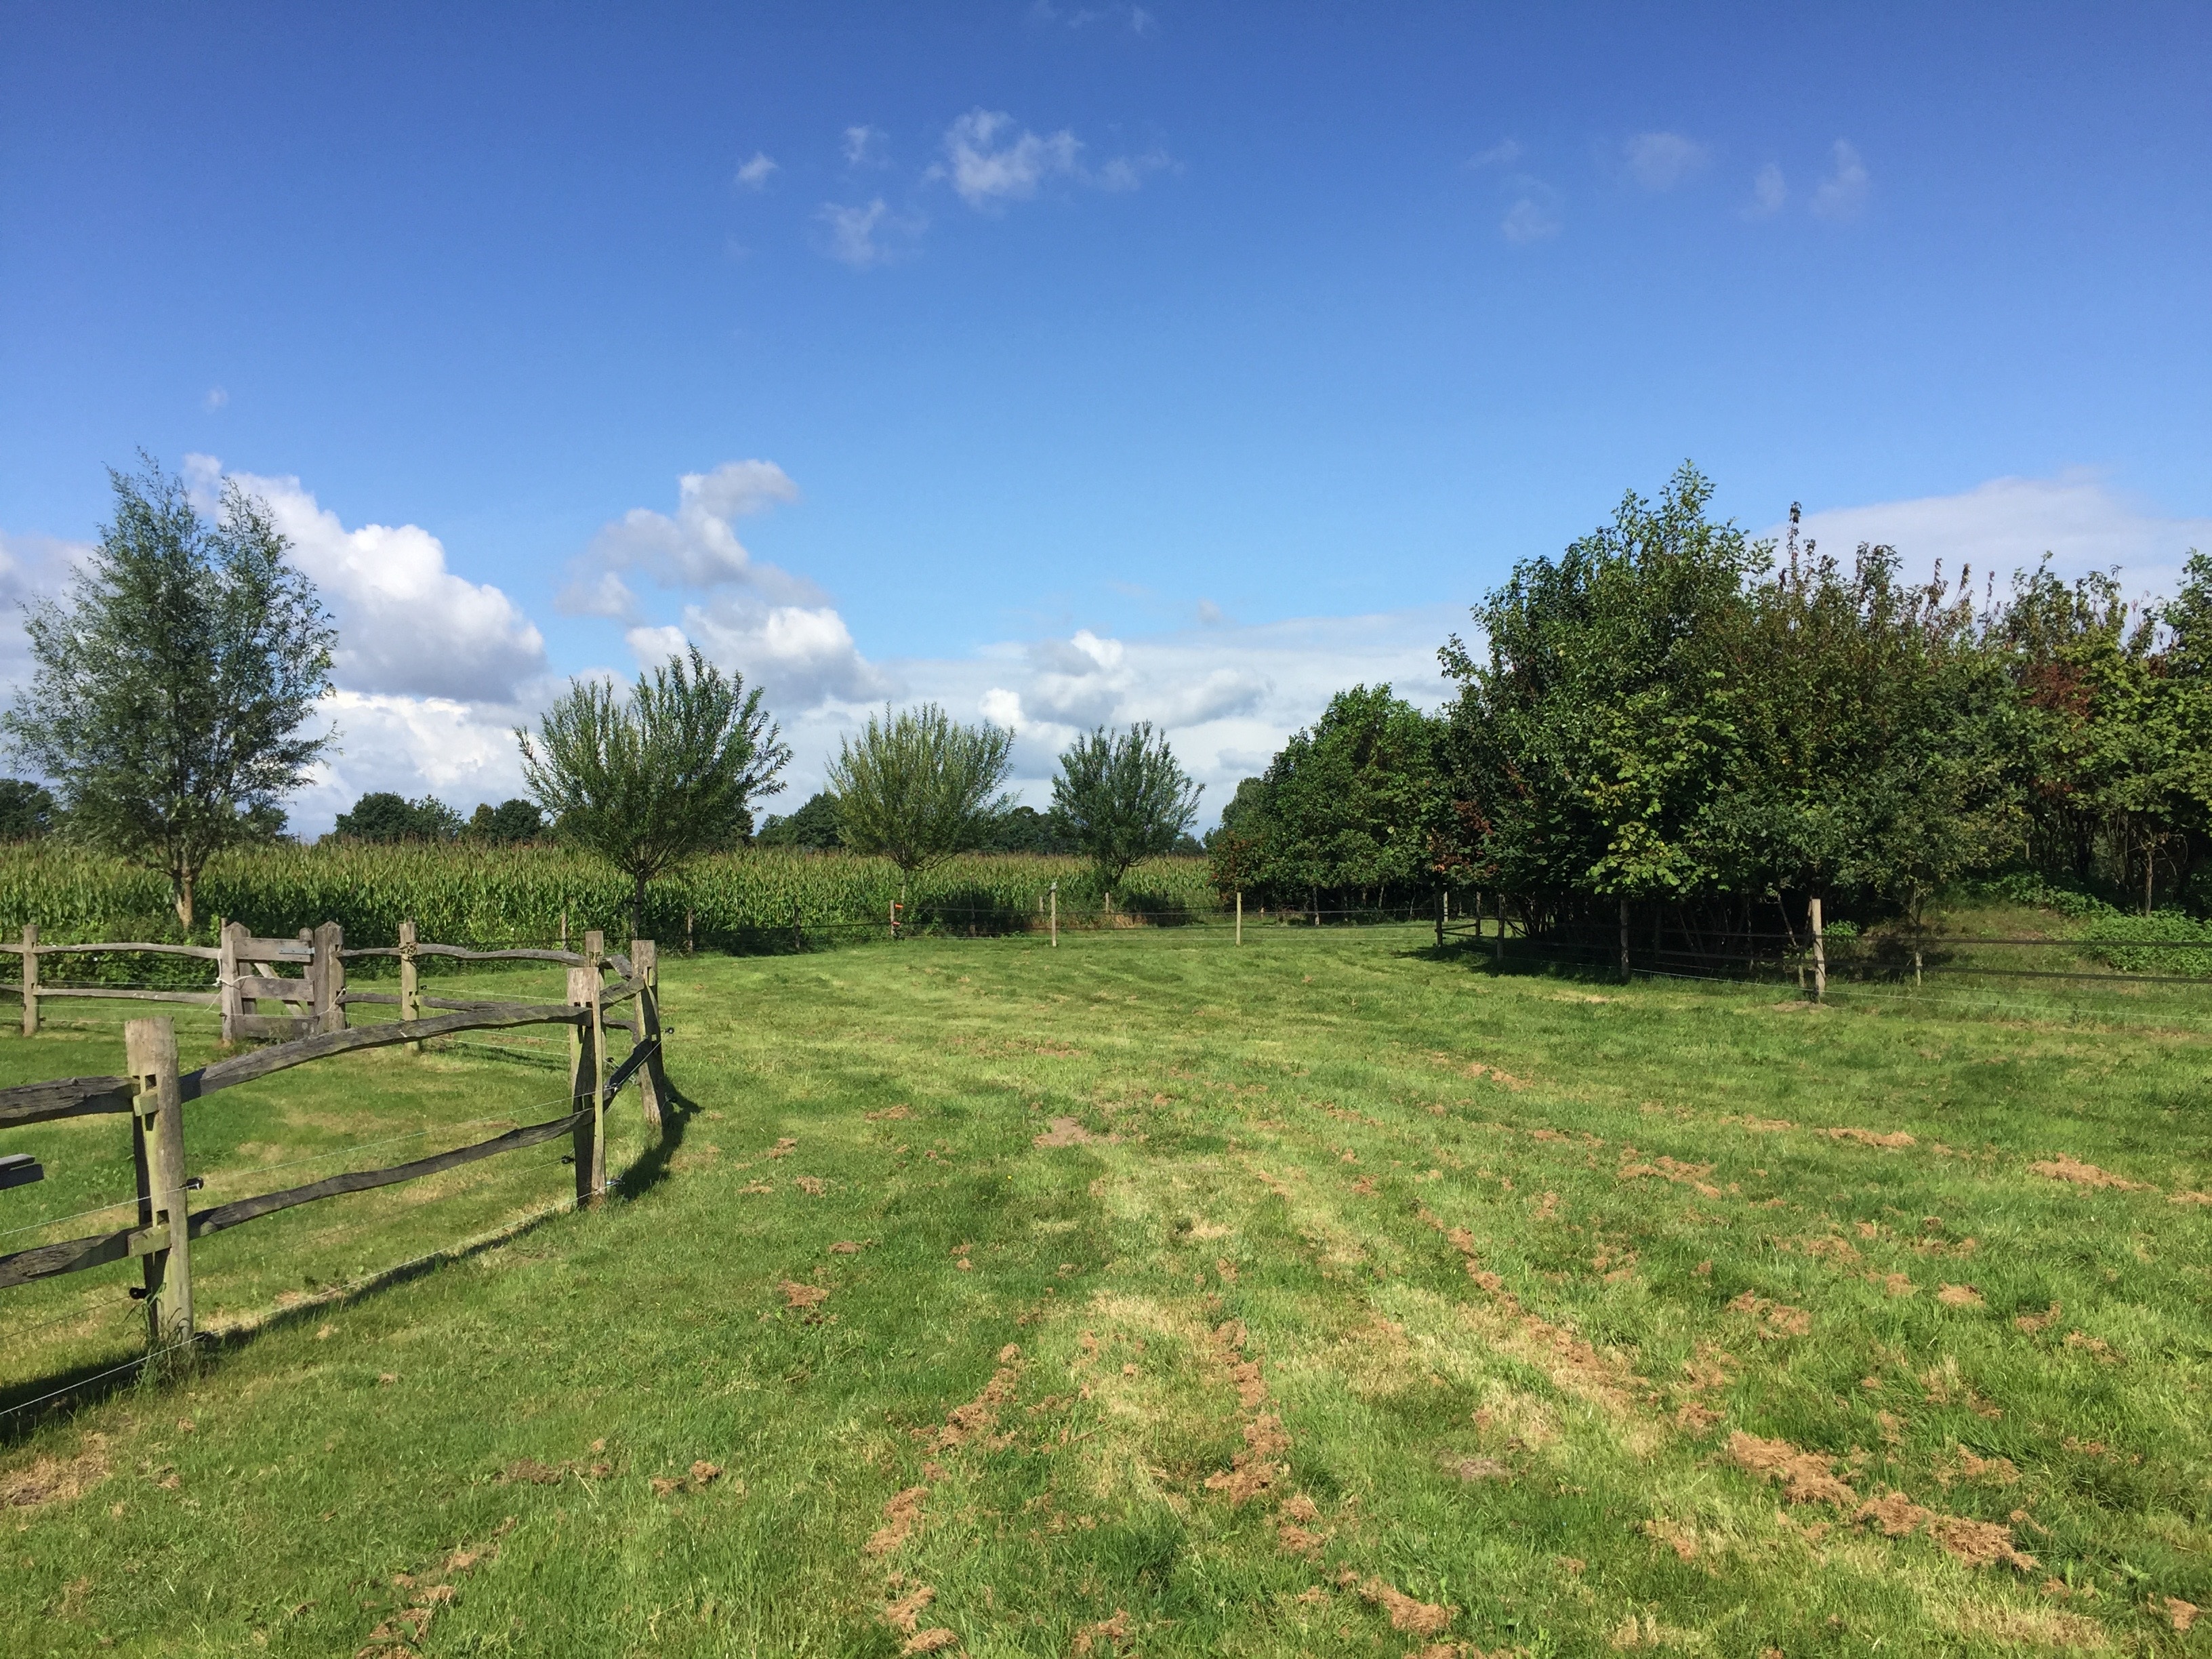
landscape, nature, grass, horizon, sky, field, farm, lawn, meadow, prairie, hill, green, pasture, ranch, soil, agriculture, gate, plain, trees, paddock, holland, grassland, dutch, plantation, ecosystem, rural area, land lot